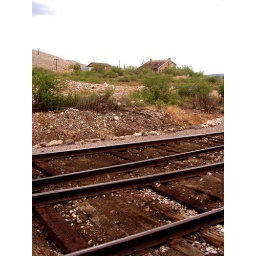
Strange old historic homes and buildings in the vicinity of the railroad tracks.